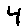
Label: 4